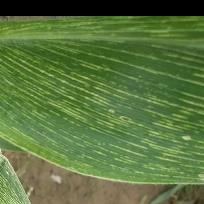
Crop: Maize
Condition: stripe-d